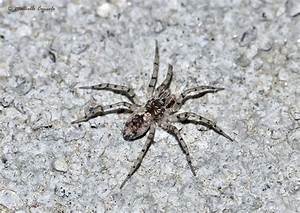
Label: ragno